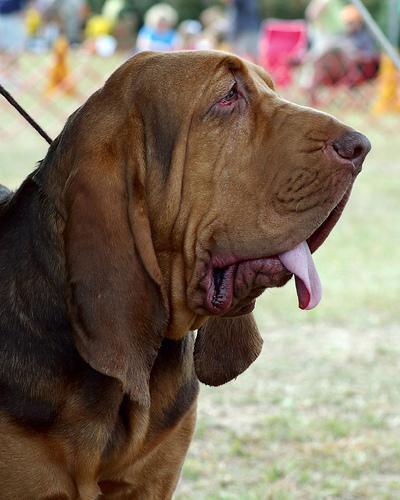
bloodhound